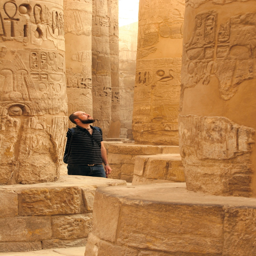
dress respectfully with an awareness of local standards .